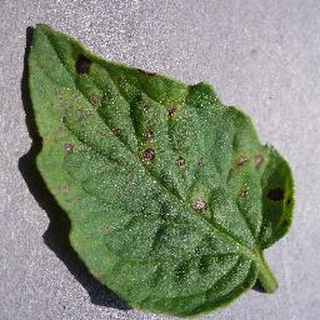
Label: tomato_septoria_leaf_spot